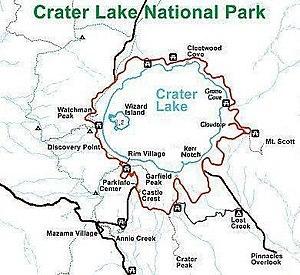
Le district historique de Rim Drive est un district historique dans le comté de Klamath, dans l'Oregon. Inscrit au Registre national des lieux historiques depuis le 30 janvier 2008, il est protégé au sein du parc national de Crater Lake.